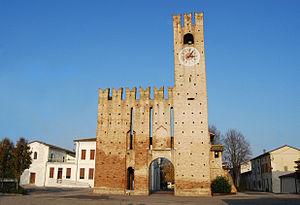
Mariana Mantovana est une commune italienne de la province de Mantoue dans la région Lombardie en Italie.